Midland Railway 1377 Class

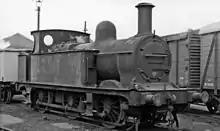
No. 41773, condemned at Derby Locomotive Depot 13 April 1960

All 185 passed to the London, Midland and Scottish Railway (LMS) at the grouping in 1923. Withdrawals started in 1927 and by 1948 when the railways were nationalised, 72 locomotives passed into British Railways ownership in 1948 and they allocated numbers 40000 higher than their LMS numbers, although 14 were withdrawn before the new numbers were applied. Withdrawals continued and by 1961 only 11 remained; the last five were withdrawn in September 1965. The class had only lasted as long as it had because the Midland Railway had signed a contract in 1866 to provide shunting engines to Staveley Ironworks for 100 years; the 1Fs, as they were by then, were the only locomotives suitable to perform this duty.